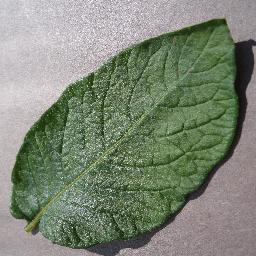
Label: Potato___healthy